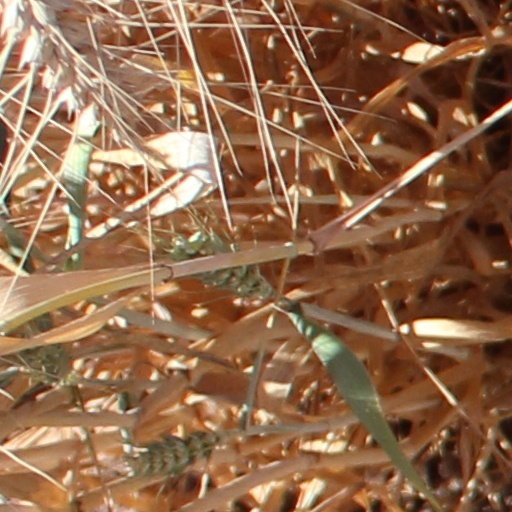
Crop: wheat